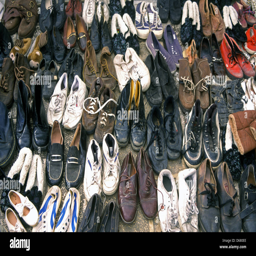
shoes in front of a mosque